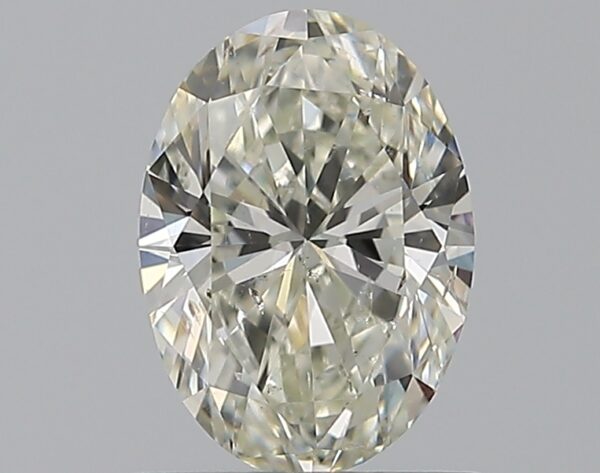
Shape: oval
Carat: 0.72
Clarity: SI2
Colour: K
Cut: EX
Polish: EX
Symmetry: GD
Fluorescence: F
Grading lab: GIA
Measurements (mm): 7.01 x 5.03 x 3.12